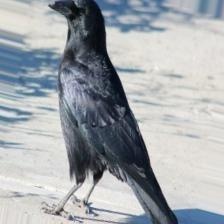
Species: CROW
Scientific name: CORVUS